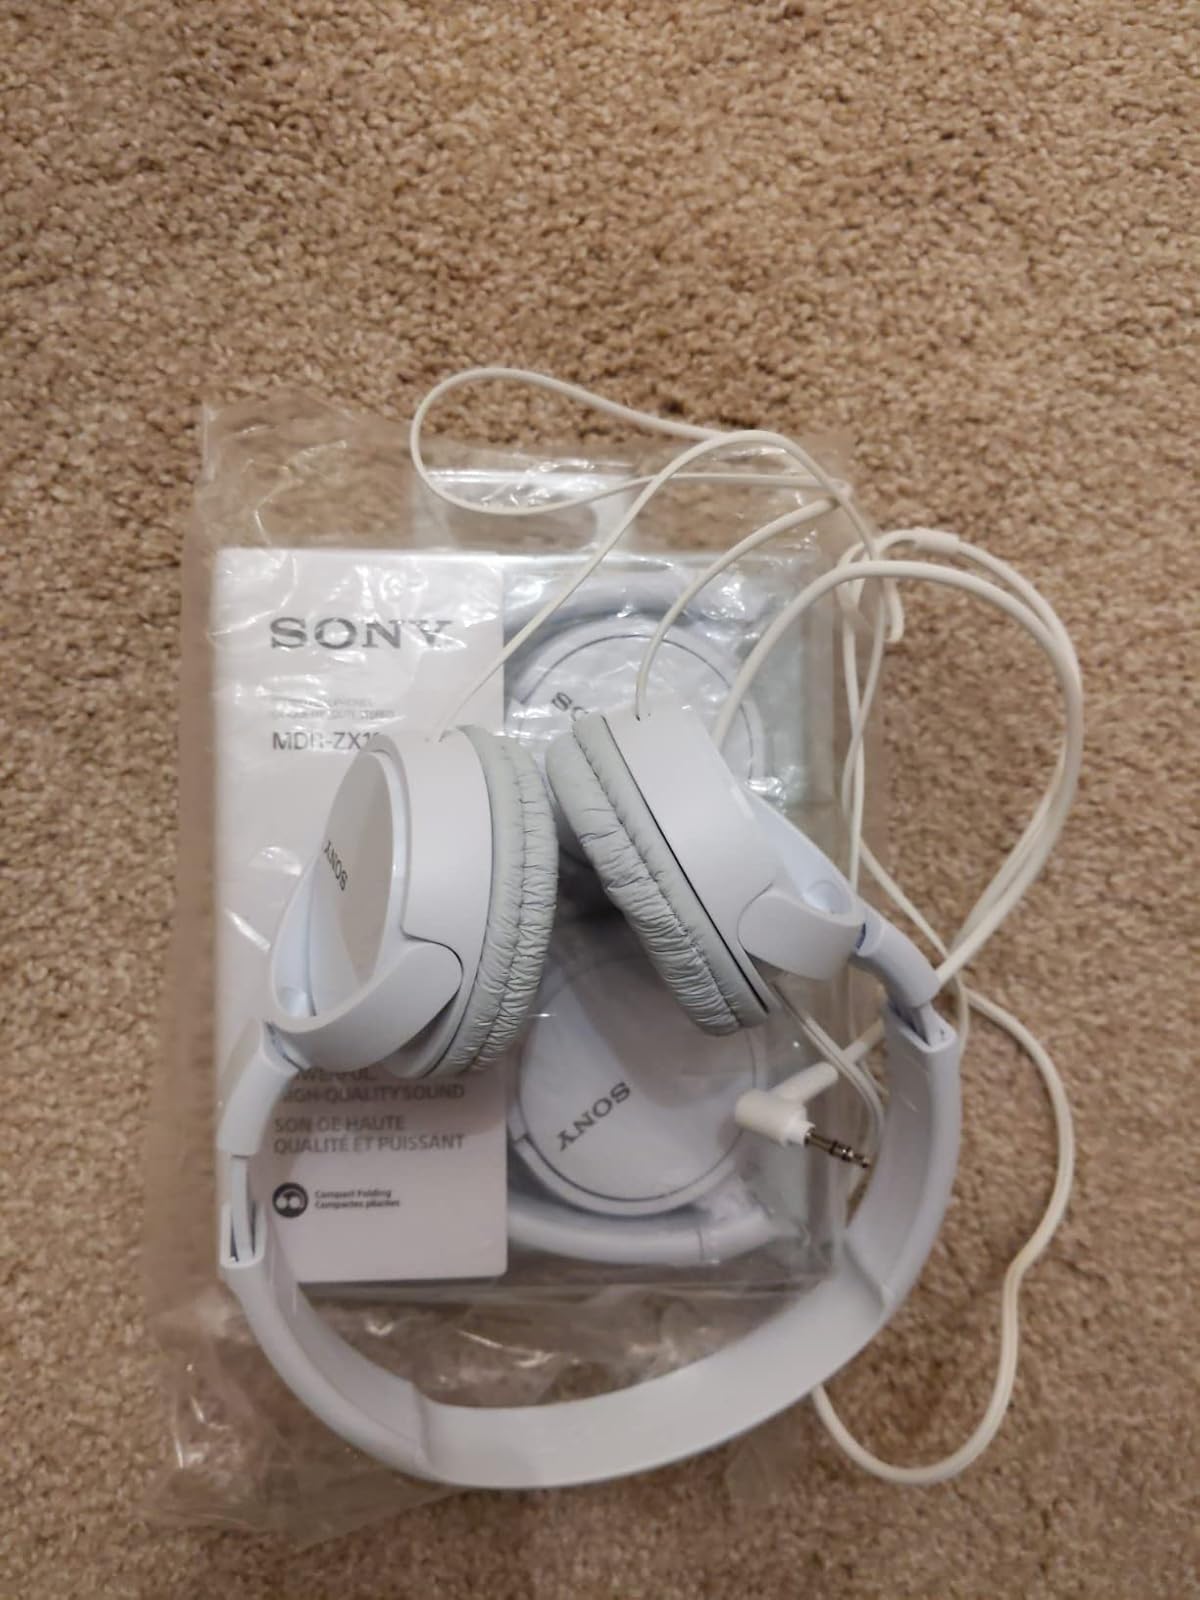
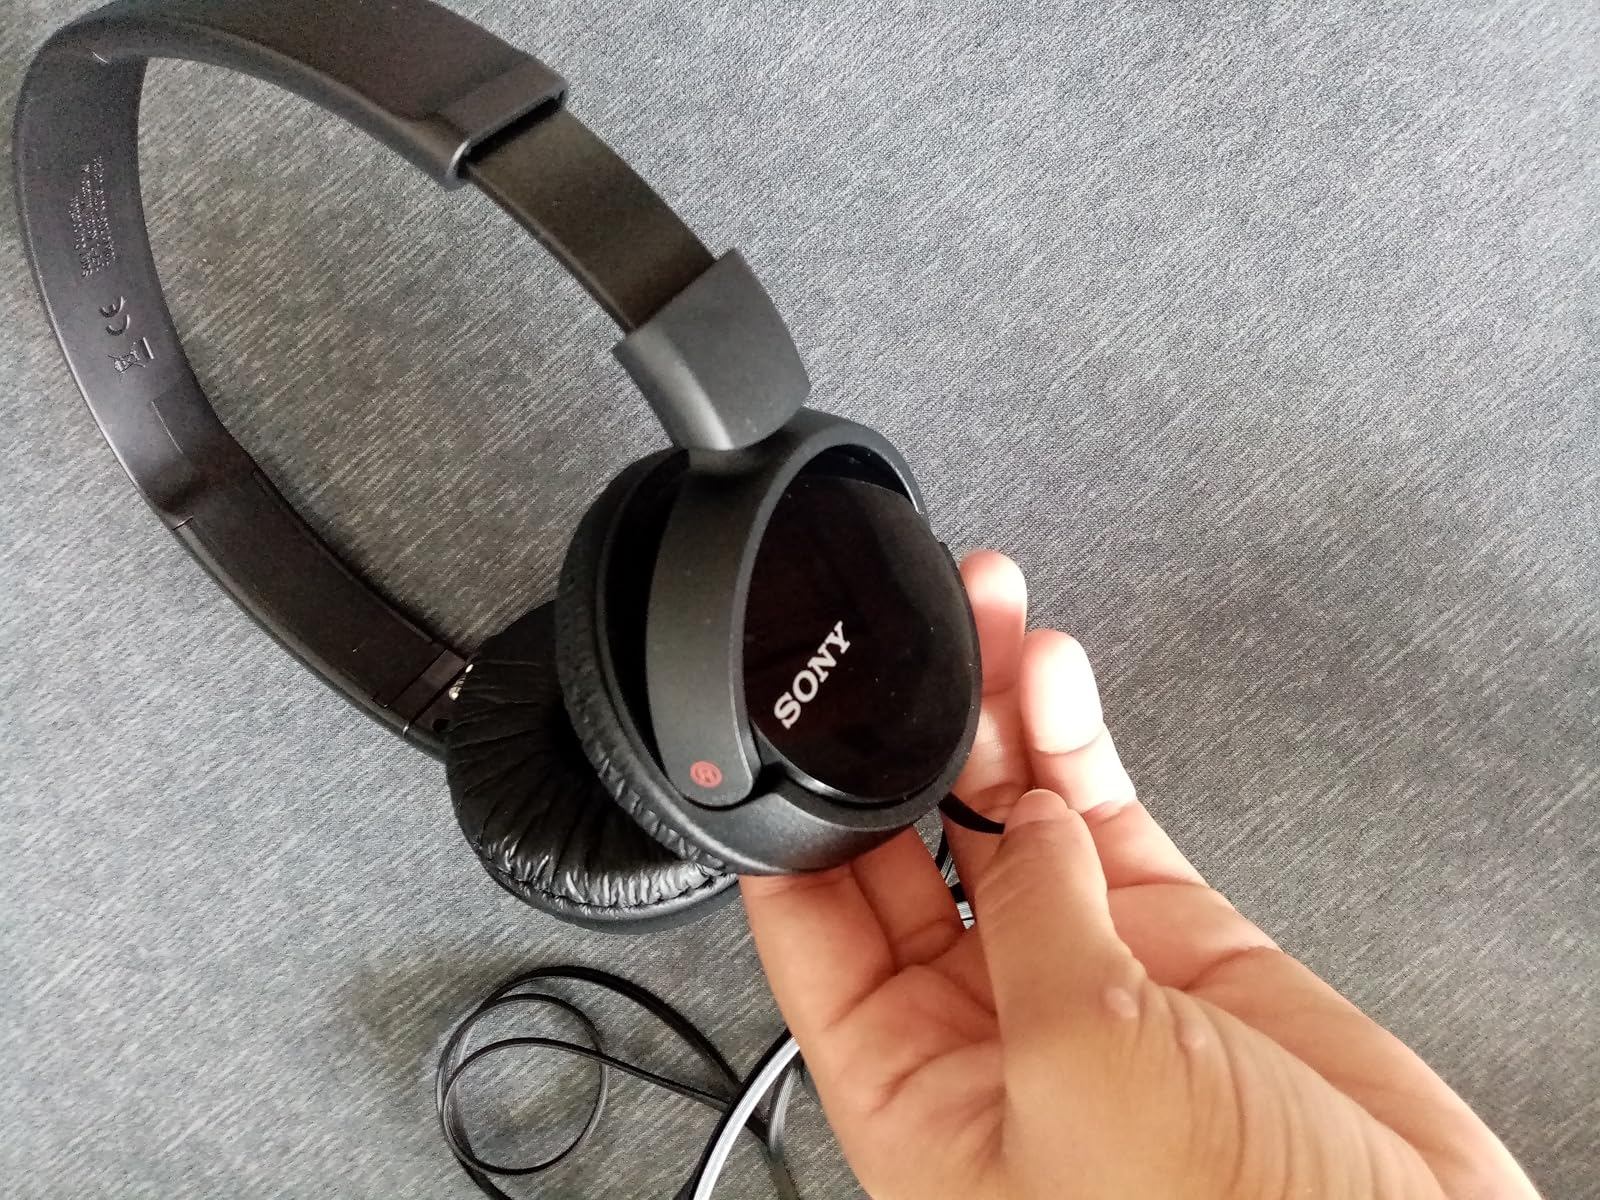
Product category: headphones
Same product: no